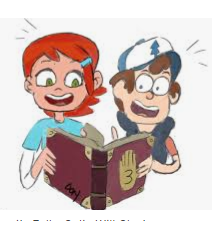
Portrait style: Cartoon Portrait